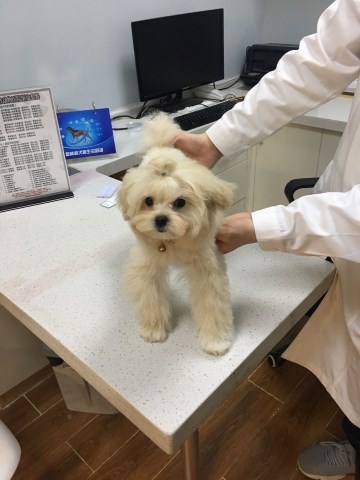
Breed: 7449-n000128-teddy